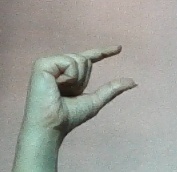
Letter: dal